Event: Nepal Earthquake
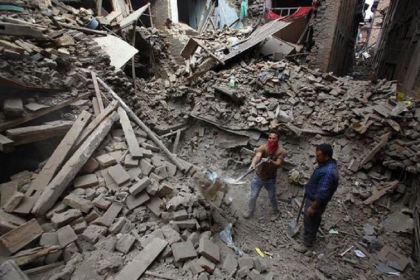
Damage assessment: damage